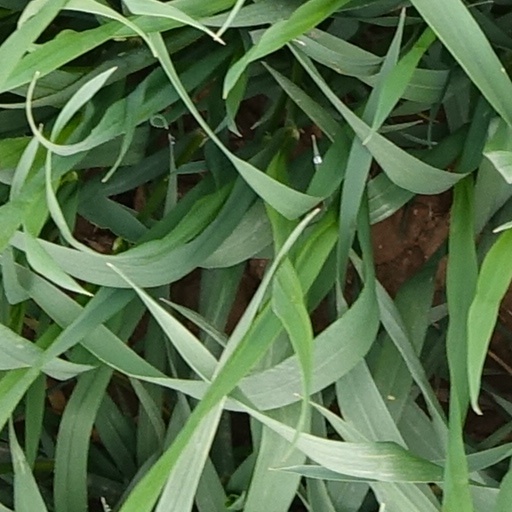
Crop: wheat